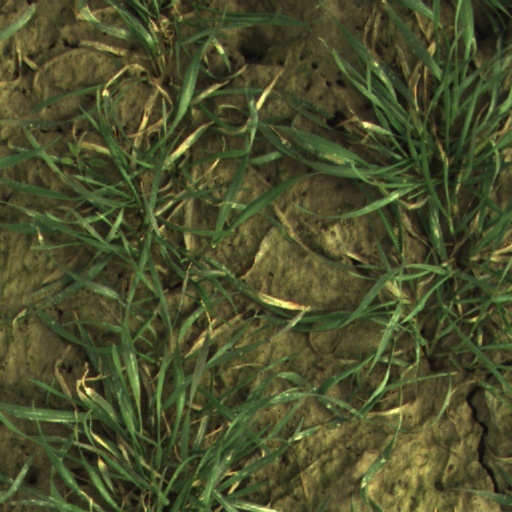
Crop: wheat